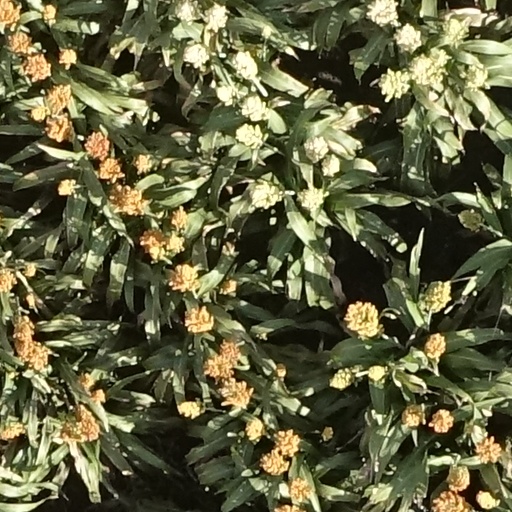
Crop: sorghum